Retreat Through the Wet Wasteland

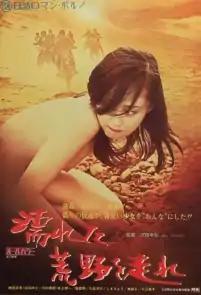
Theatrical poster for "Retreat Through the Wet Wasteland" (1973)

is a 1973 Japanese film in Nikkatsu's "Roman porno" series, directed by Yukihiro Sawada and starring Yuri Yamashina and Takeo Chii.